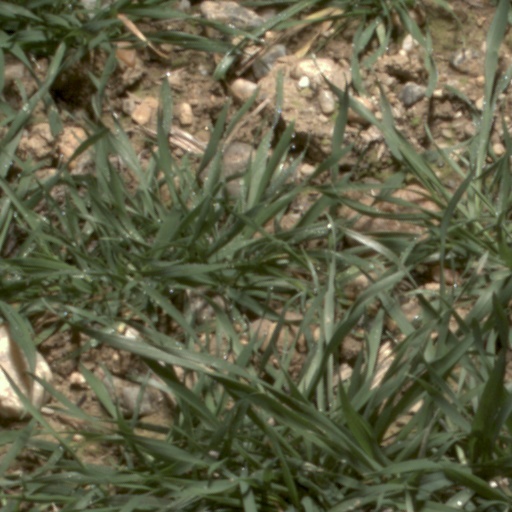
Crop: wheat